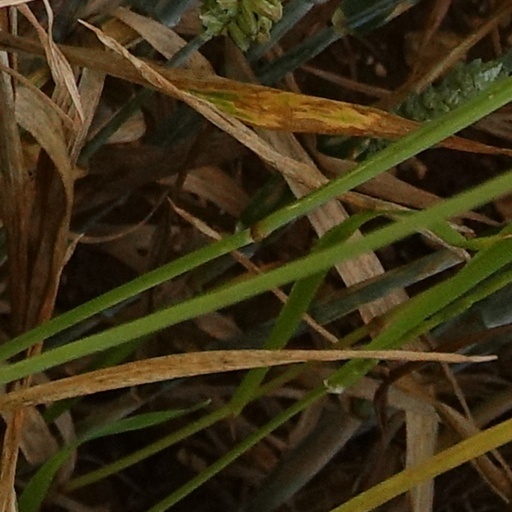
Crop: wheat